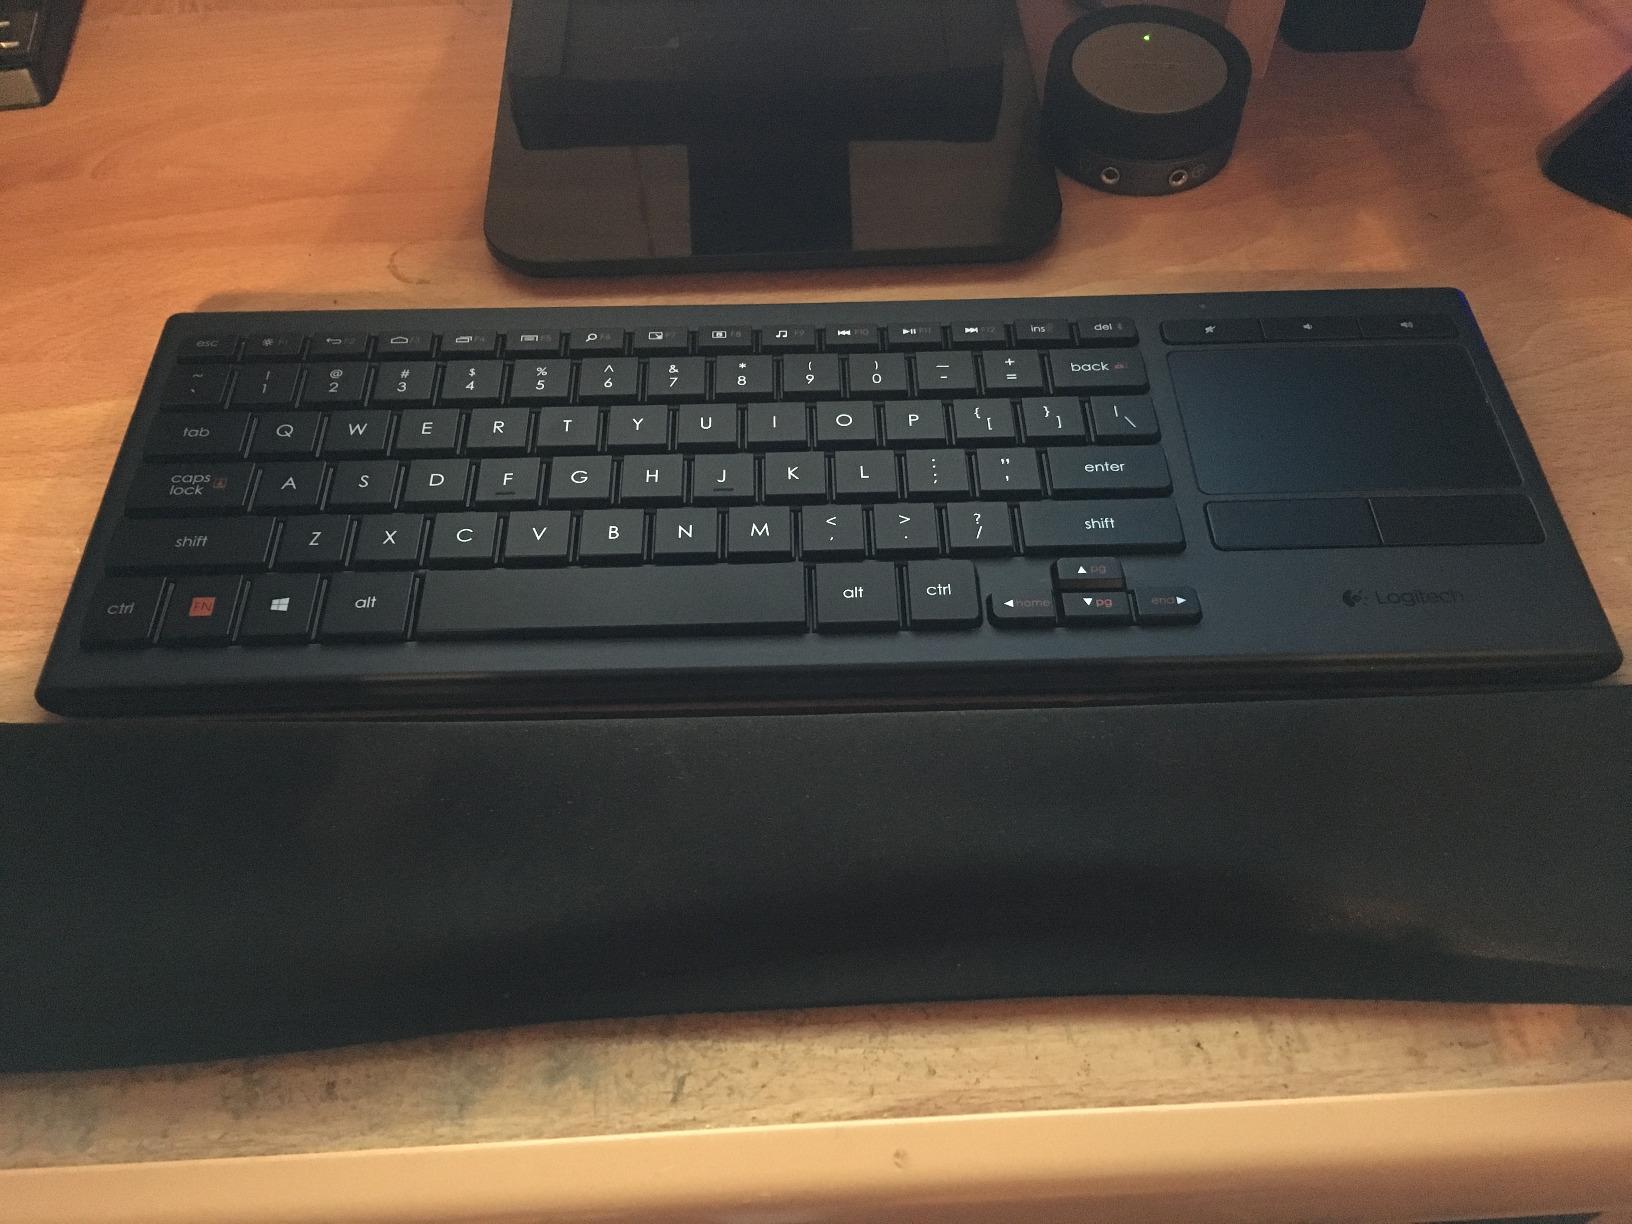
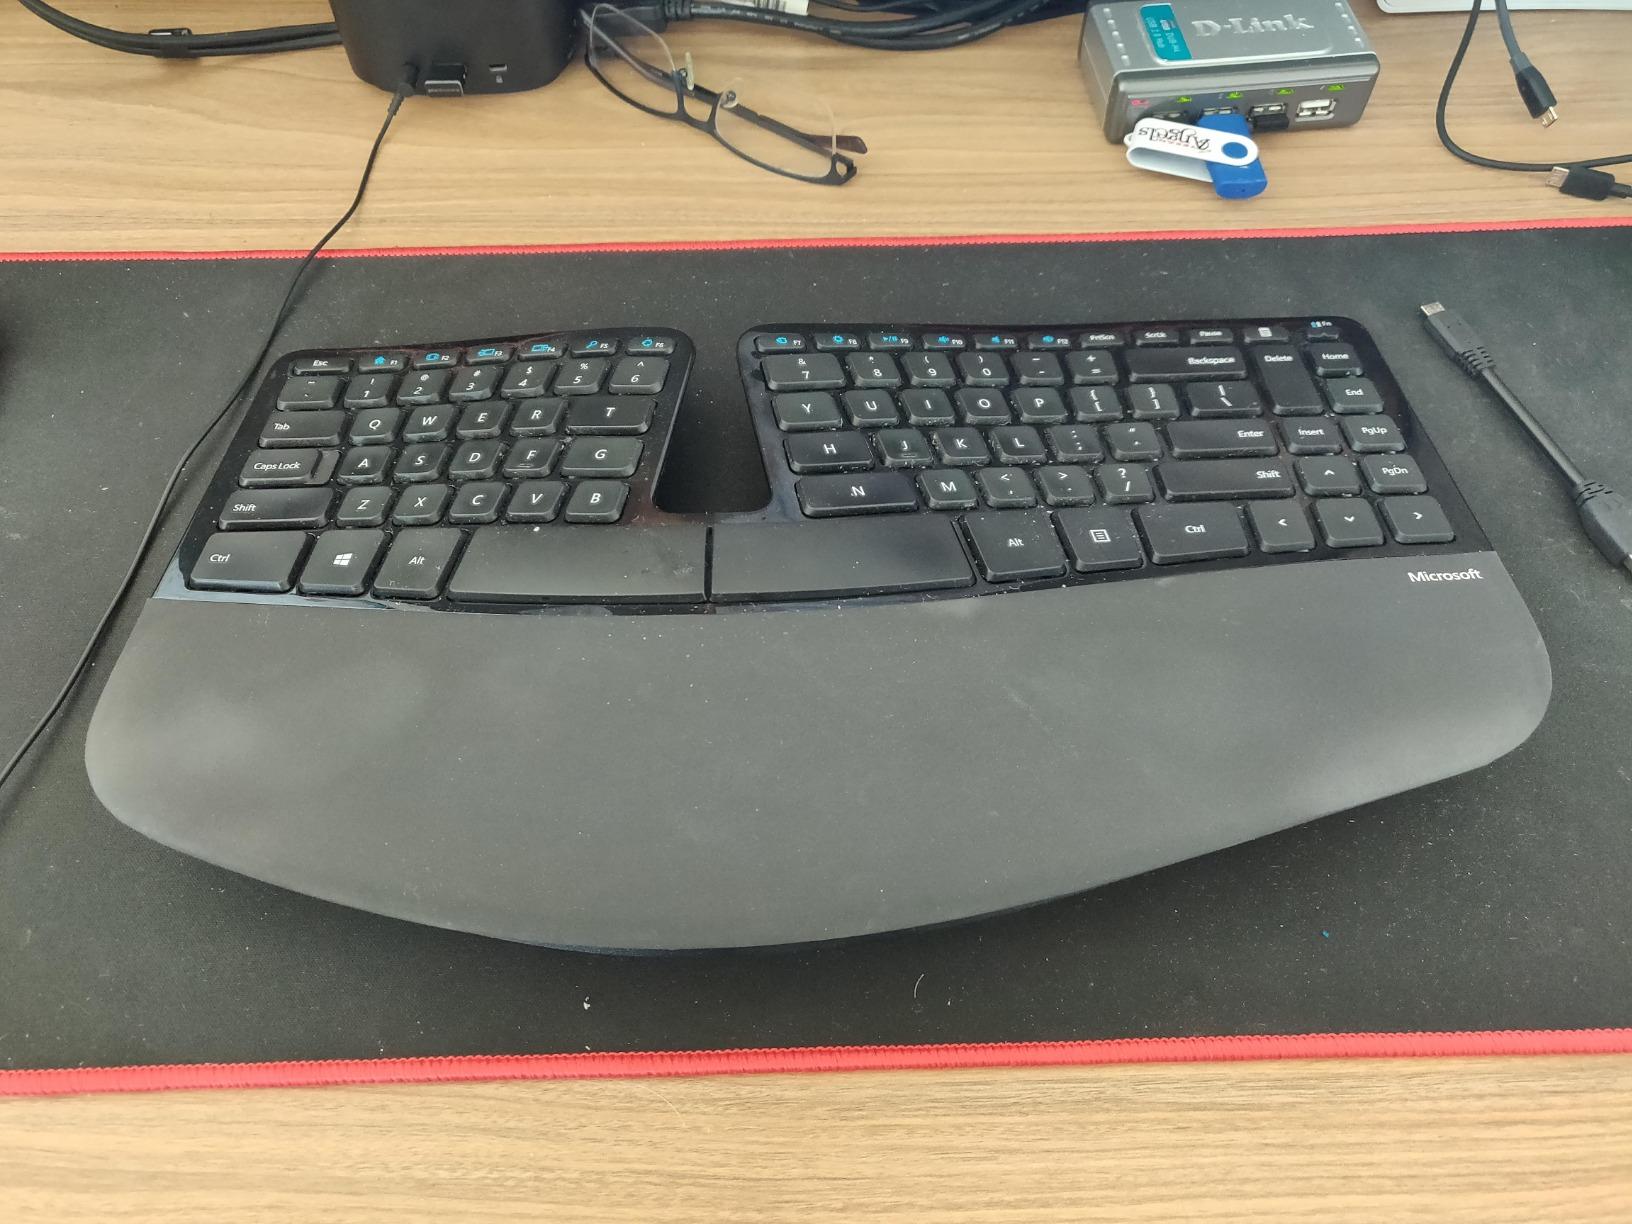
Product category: keyboard
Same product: no